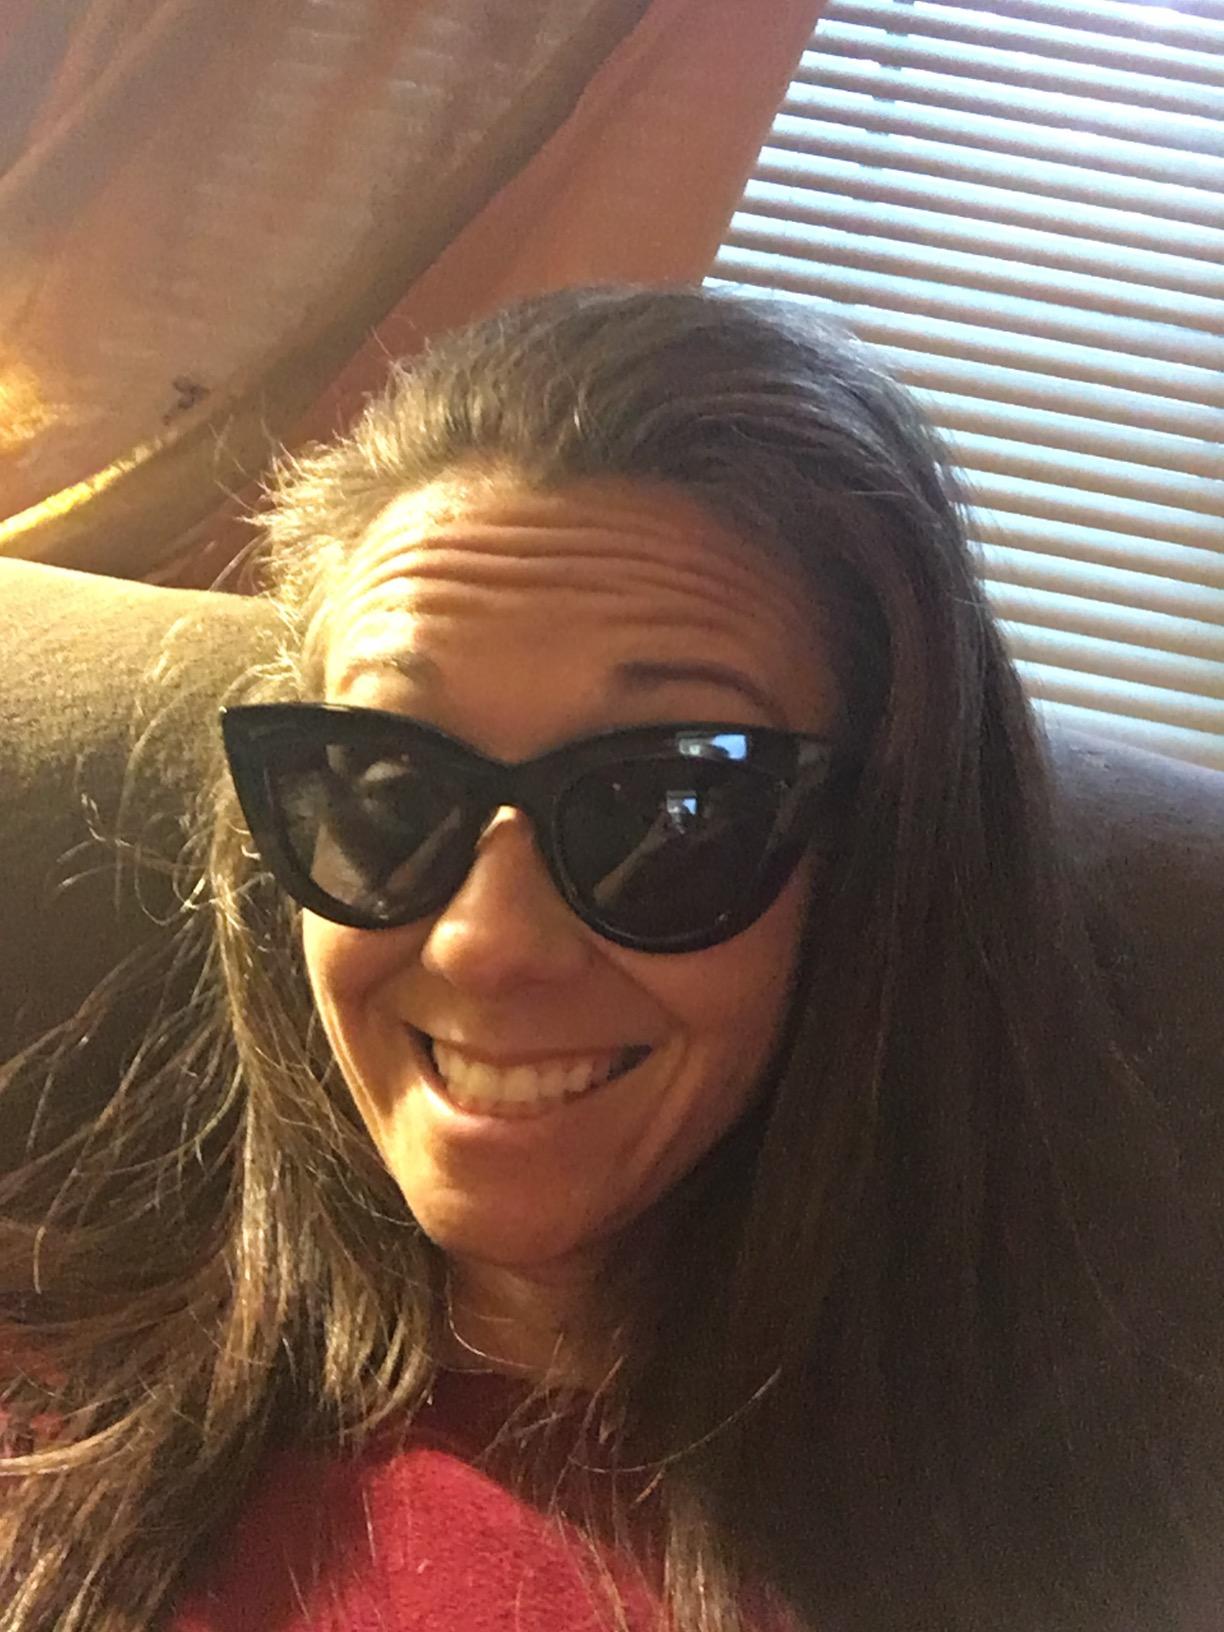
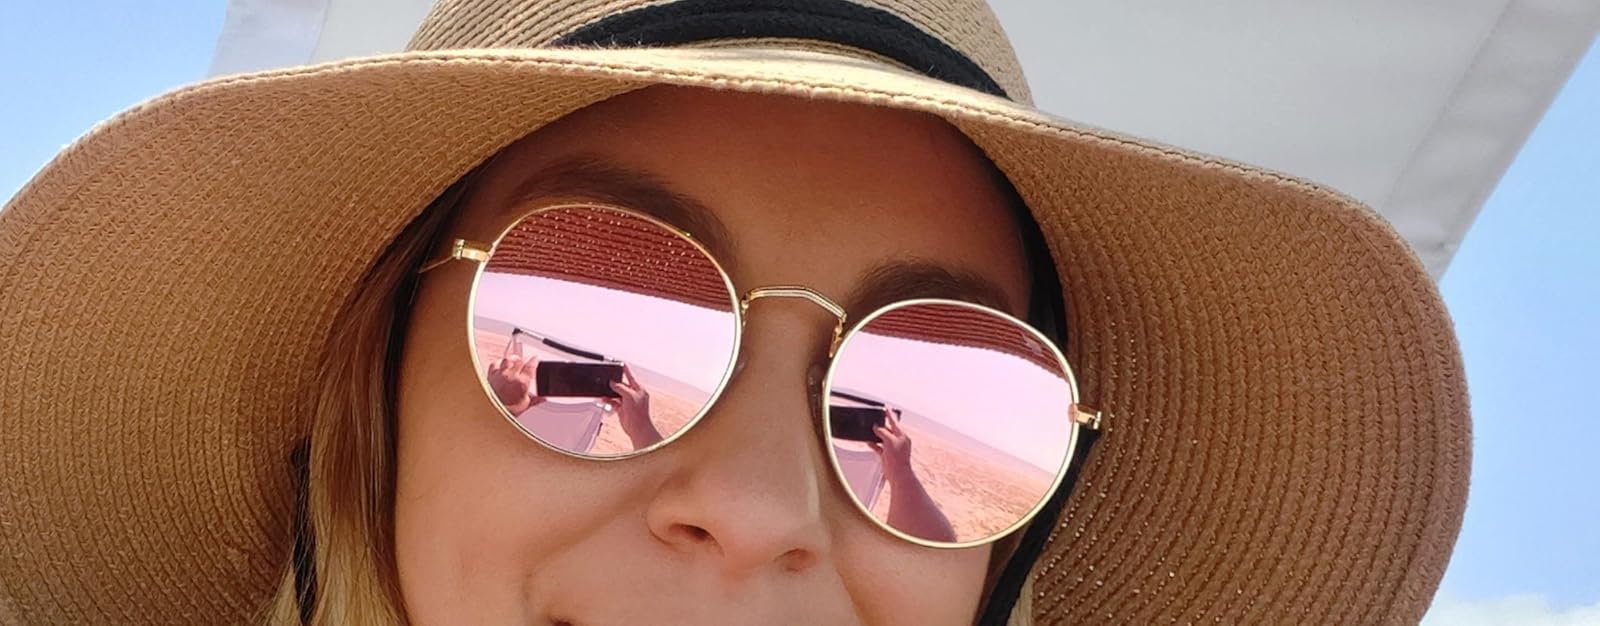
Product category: accessories_sunglasses
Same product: no